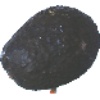
Label: Avocado ripe 1